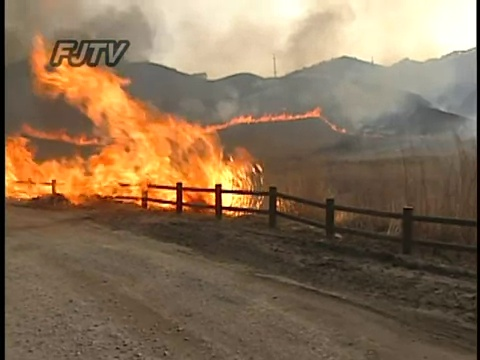
Fire: yes
Smoke: yes